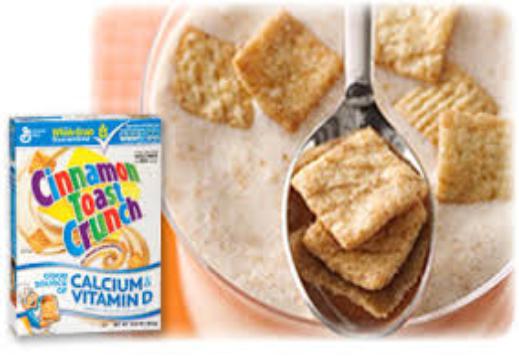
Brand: Cinnamon Toast Crunch
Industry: Food